Arturo Tolentino

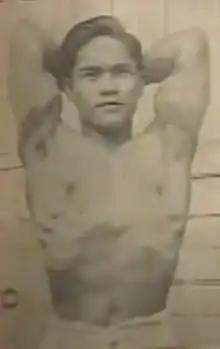
Tolentino during his time as a wrestler in 1934

Arturo Modesto Tolentino was born in Manila. At UP Manila, he obtained an Associate in Arts as well as the Bachelor of Philosophy. He won a gold medal award as valedictorian at UP in 1938, and was valedictorian of the UP College of Law (1934). He later continued his studies and received the degrees of Master of Law and Doctor of Civil Law from the University of Santo Tomas. He was also a short story writer for the Philippines Free Press, and was a wrestler and bodybuilder.